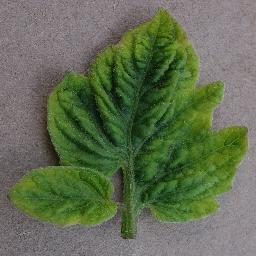
Label: Tomato___Tomato_Yellow_Leaf_Curl_Virus